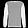
Label: Pullover